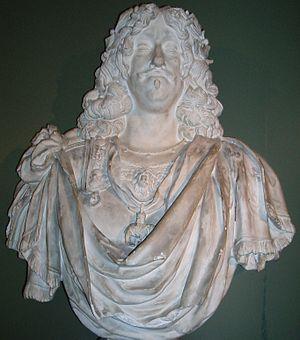
François Dieussart est un sculpteur wallon qui travaille pour des mécènes de cour en Angleterre et dans le nord de l'Europe où il produit des portraits en buste à la manière italienne.
Frédéric III, né le 18 mars 1609 à Haderslev et décédé le 9 février 1670 à Copenhague, fut roi de Danemark et de Norvège du 28 février 1648 à sa mort en 1670. Il appartenait à la dynastie des Oldenbourg.